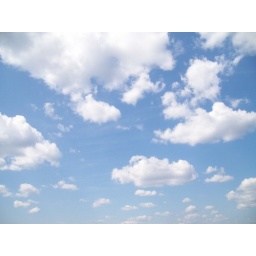
blue sky and clouds over Napanee